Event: Nepal Earthquake
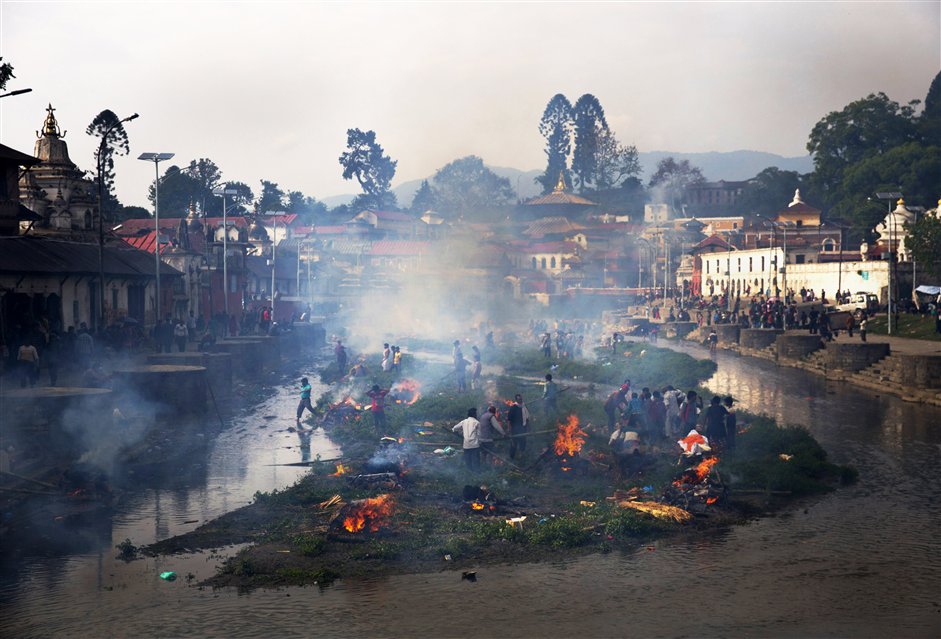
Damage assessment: damage